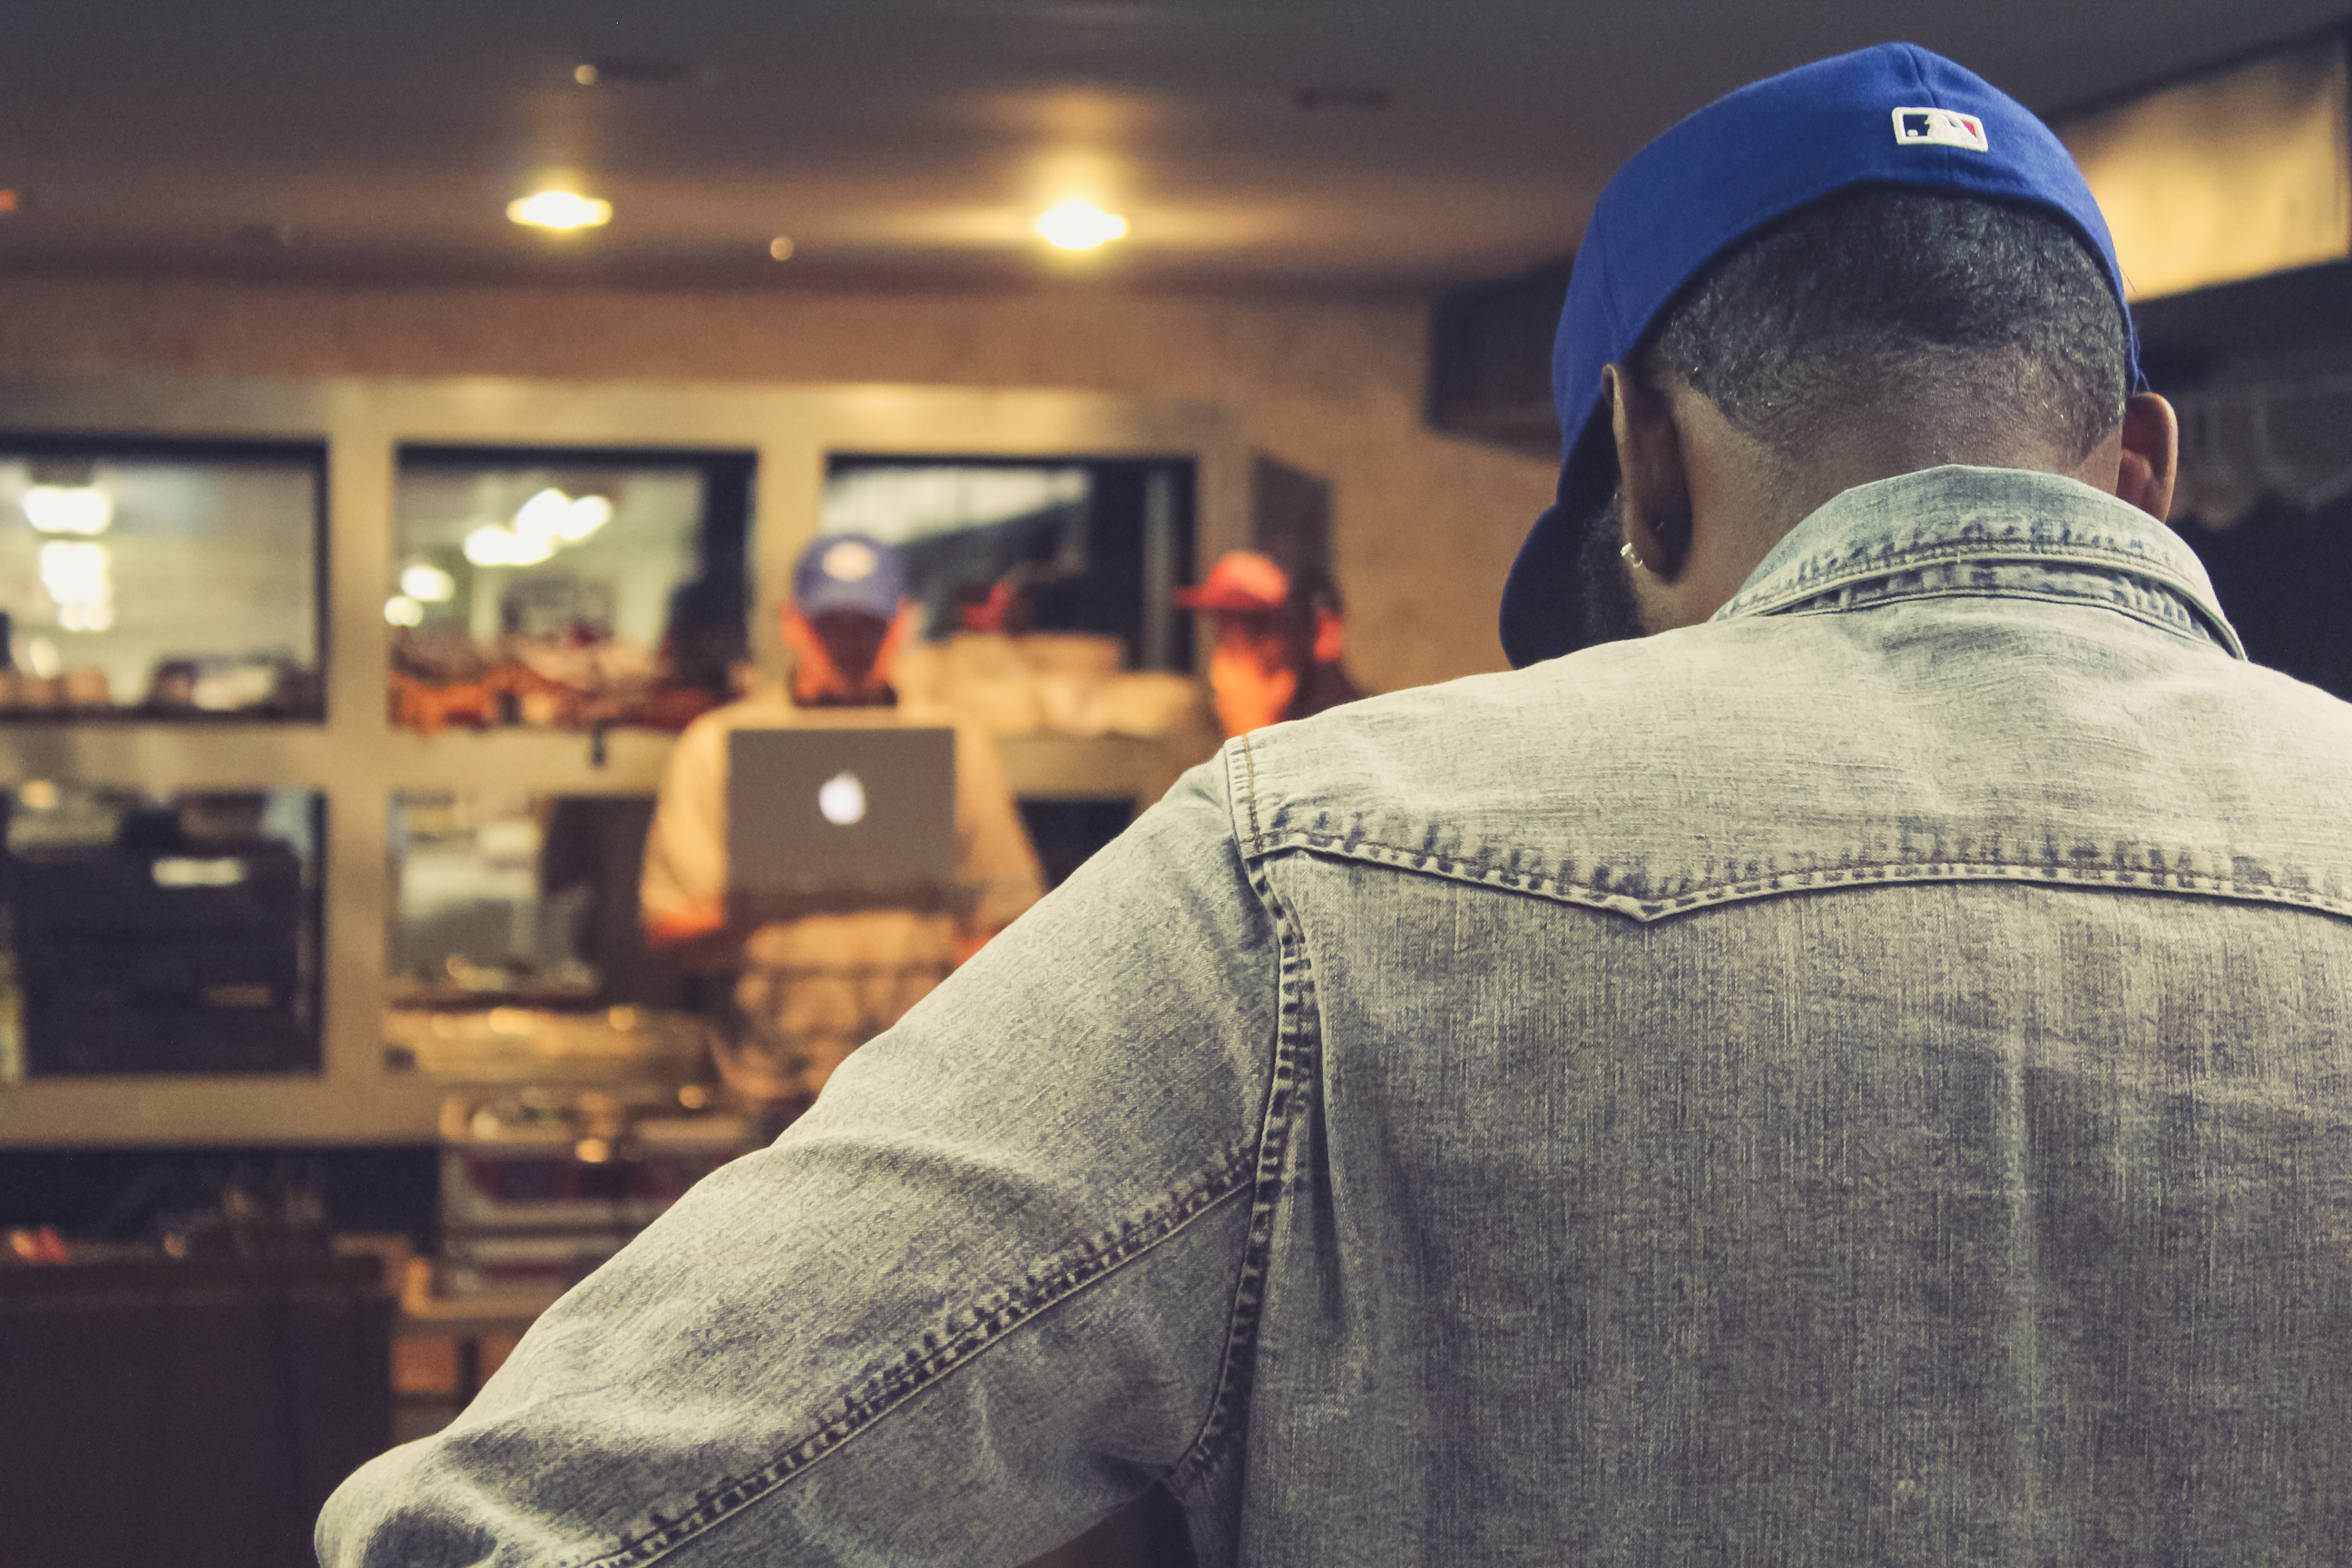
man, person, black, back, photograph, african ethnicity